Hermann Niemeyer

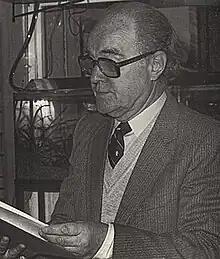

Hermann Niemeyer Fernández (26 October 1918 – 7 June 1991) was a Chilean scientist who did much to establish biochemistry as a research discipline in Chile. In 1983 he received the National Science Prize for his major advances in biochemistry in the fields of bioenergetics, metabolic regulation of enzymes, and studies of metabolism in liver cells.